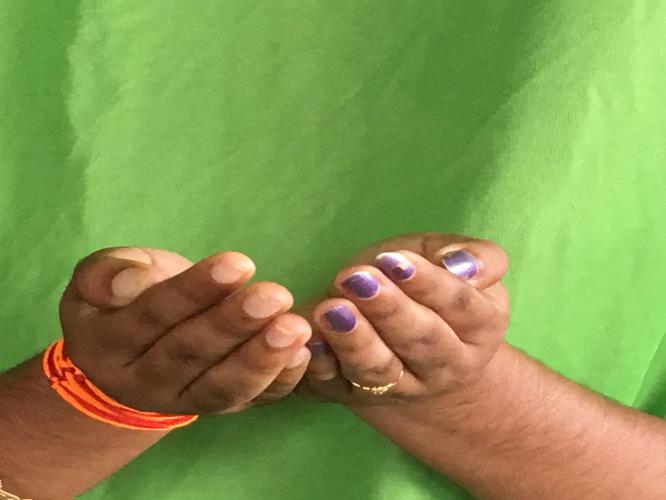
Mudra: Pushpaputa
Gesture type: double_hand